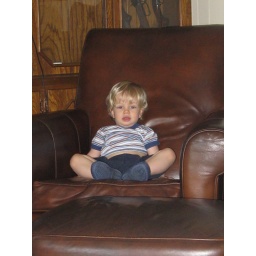
Sitting like a big boy in Daddy's chair